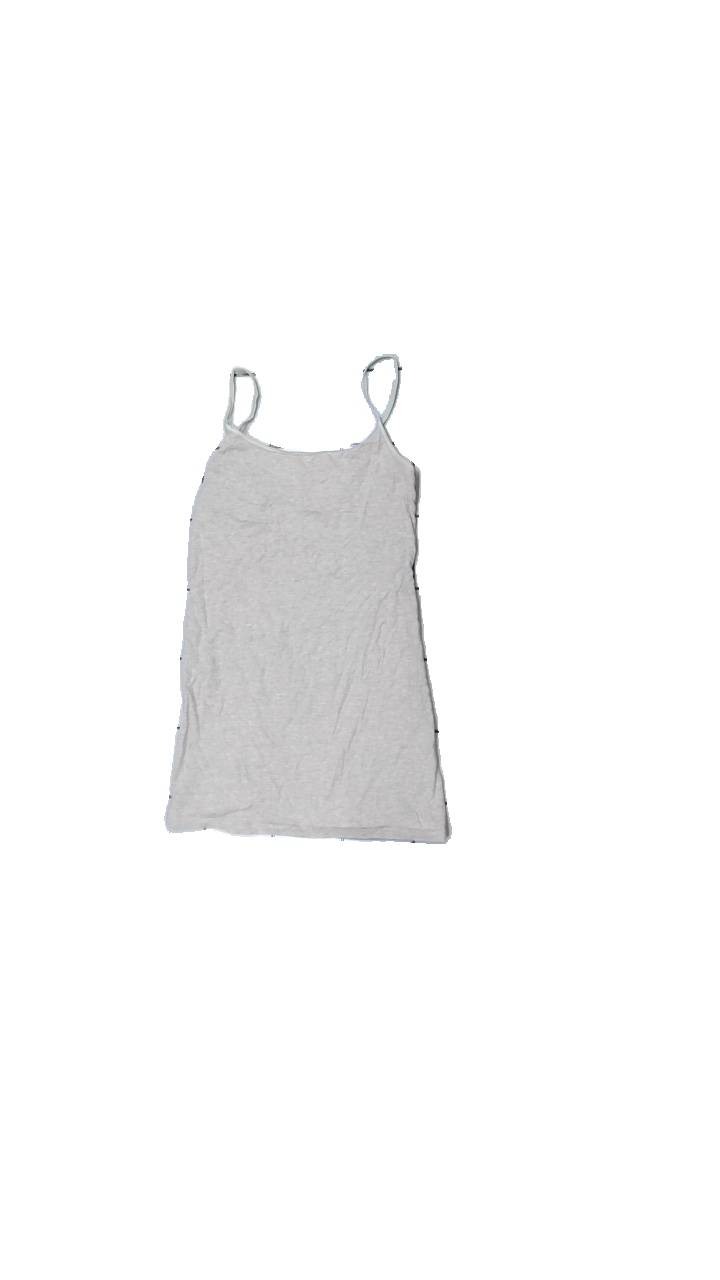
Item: Tank Top (Ladies)
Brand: H&m
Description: linne
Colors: Beige
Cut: C-collar
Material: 100% bomull
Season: All
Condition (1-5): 4
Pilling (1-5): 3
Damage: nopprigt
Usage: Export
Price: <50